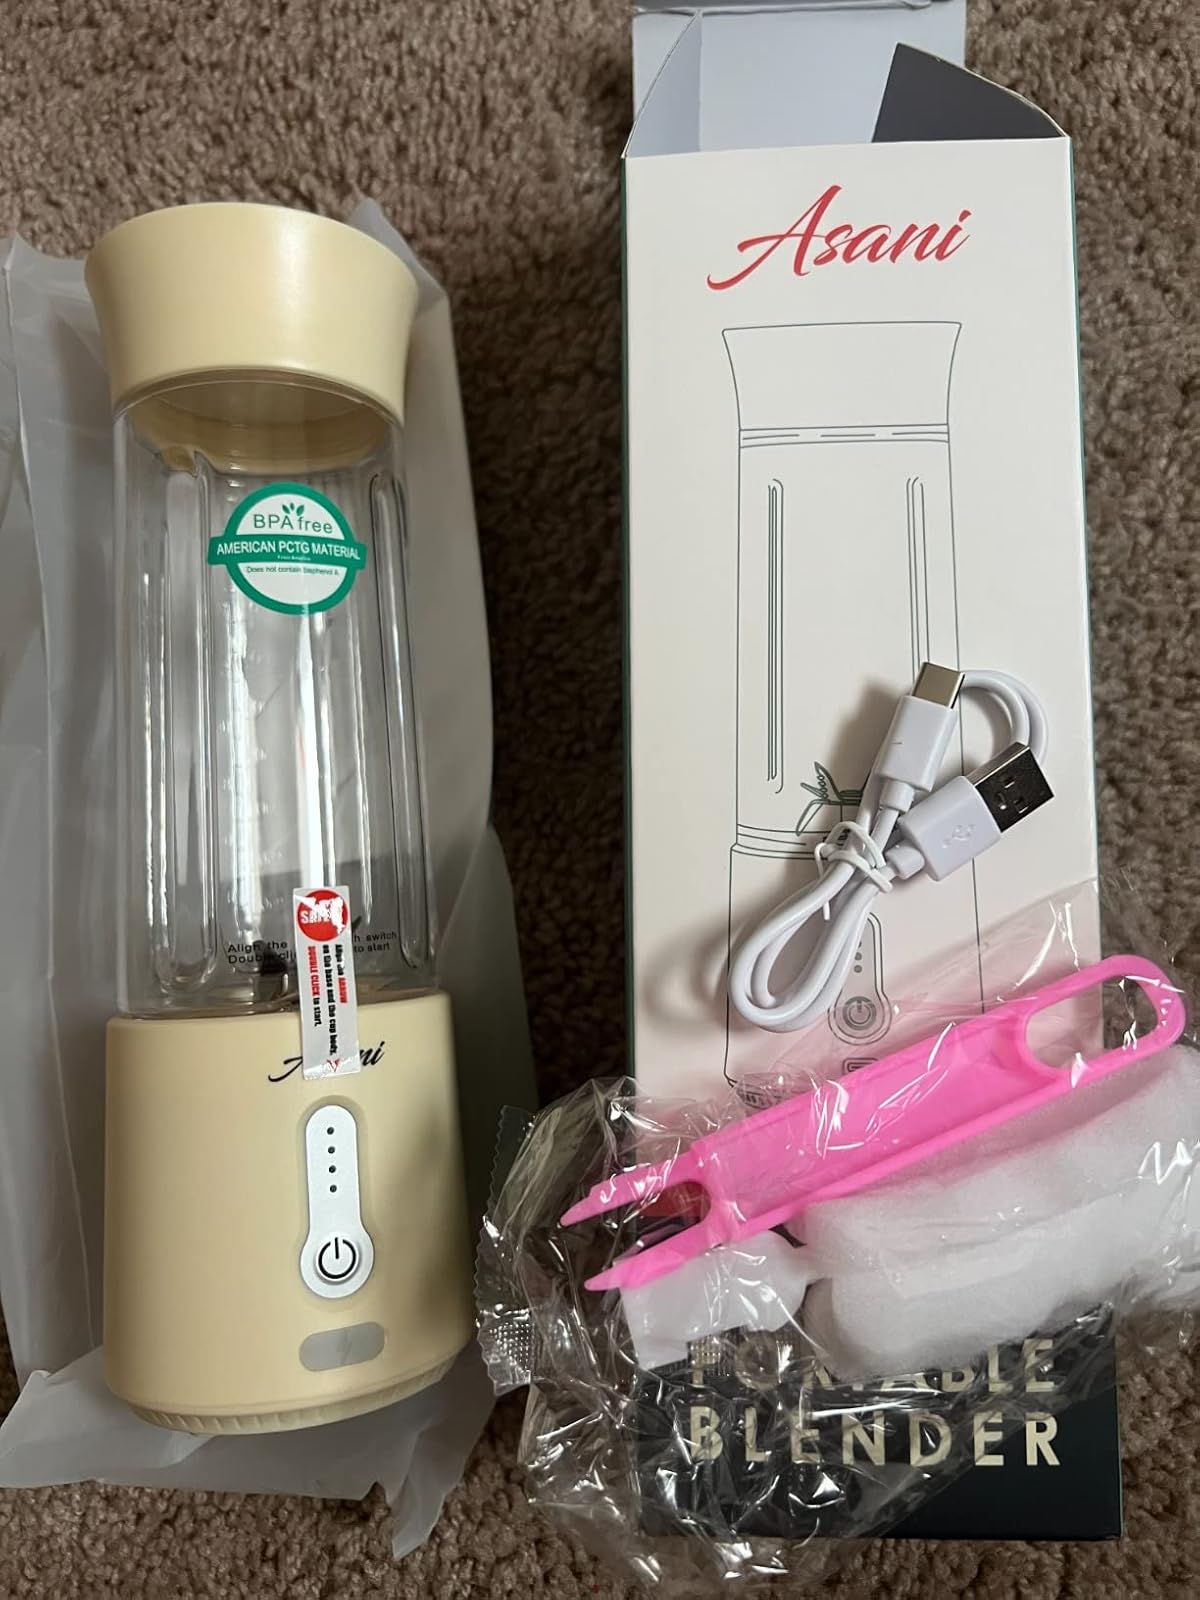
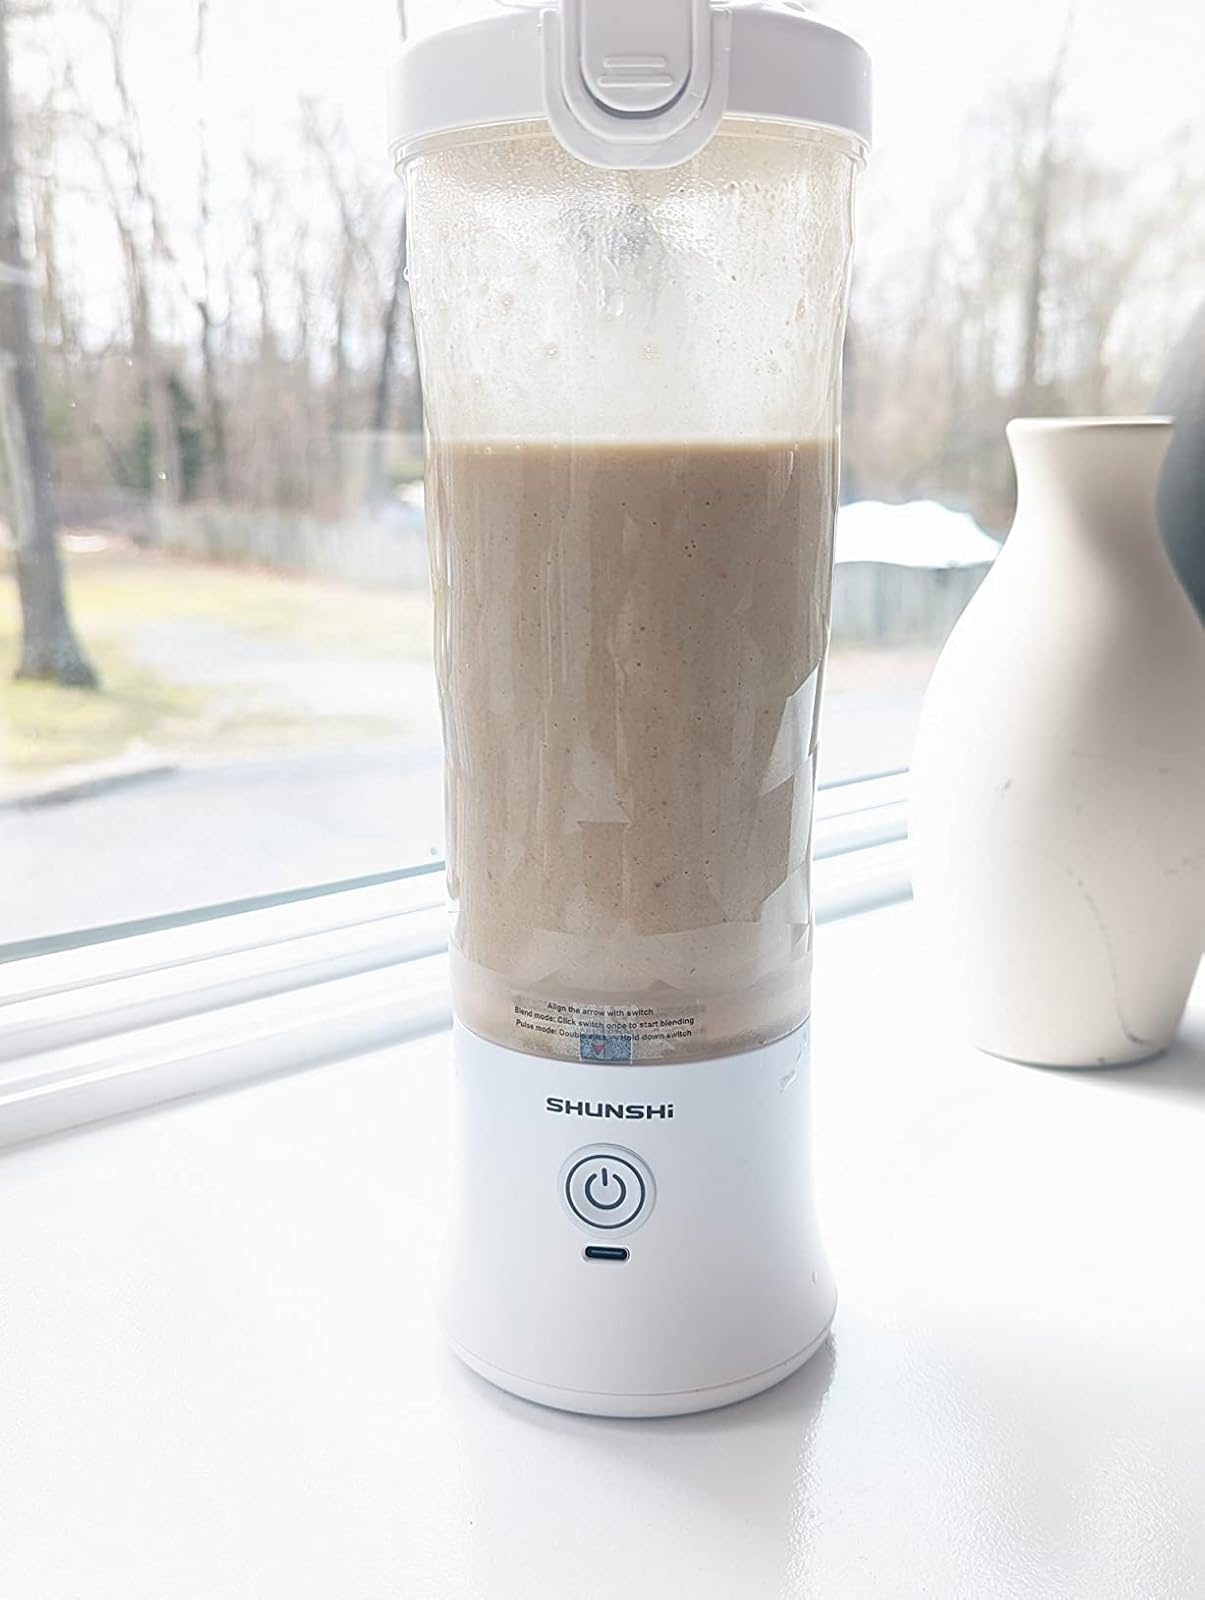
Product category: items_blender
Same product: no